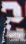
Number: 2